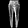
Label: Trouser